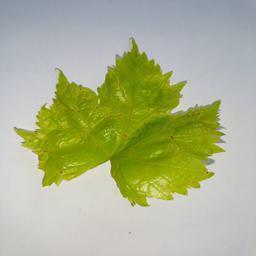
Label: Bacterial Leaf Spot